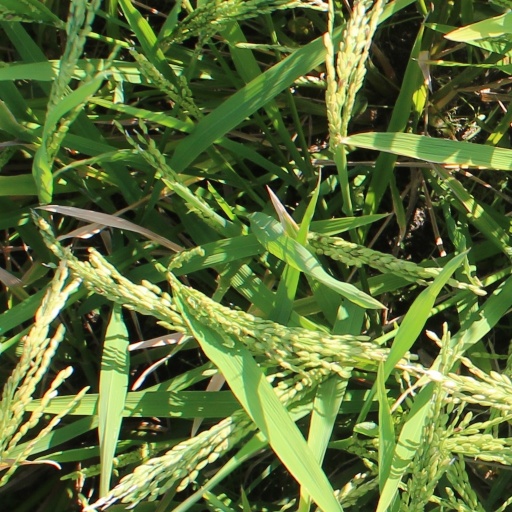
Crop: rice